Theatrical Novel

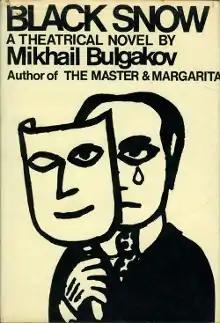
First English edition

Theatrical Novel (Notes of a Dead Man), translated as Black Snow and A Dead Man's Memoir ( is an unfinished novel by Mikhail Bulgakov. Written in first-person, on behalf of a writer Sergei Maksudov, the novel tells of the behind-the-scenes drama of a theatre production and the Soviet writers' world.